Akan art

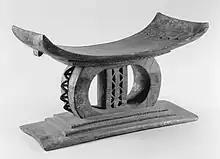
Akan Stool

Akan Chief’s stools are highly revered symbols of authority in Akan society. These stools often display elaborate metal decorations such as geometric patterns or animal iconography. The stools represent a chief's personal identity in relation to their role as leaders, making them a crucial signifier of the individual's power. The stools garner significance as they are only granted to chiefs regarded as loyal commanders to the king. The stools of favored chiefs are blackened with smoke in a ritual upon the chief's passing and stored in a special room.